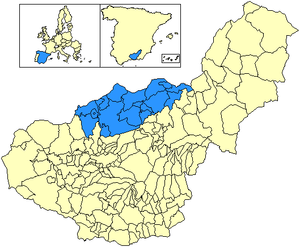
La comarque de Los Montes est une comarque appartenant à la province de Grenade en Espagne.